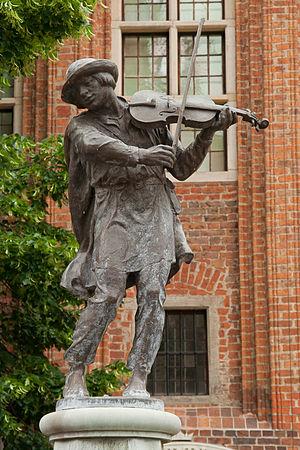
Monument du flotteur à Toruń - une fontaine, surmontée d'une statue d'un flotteur jouant du violon.